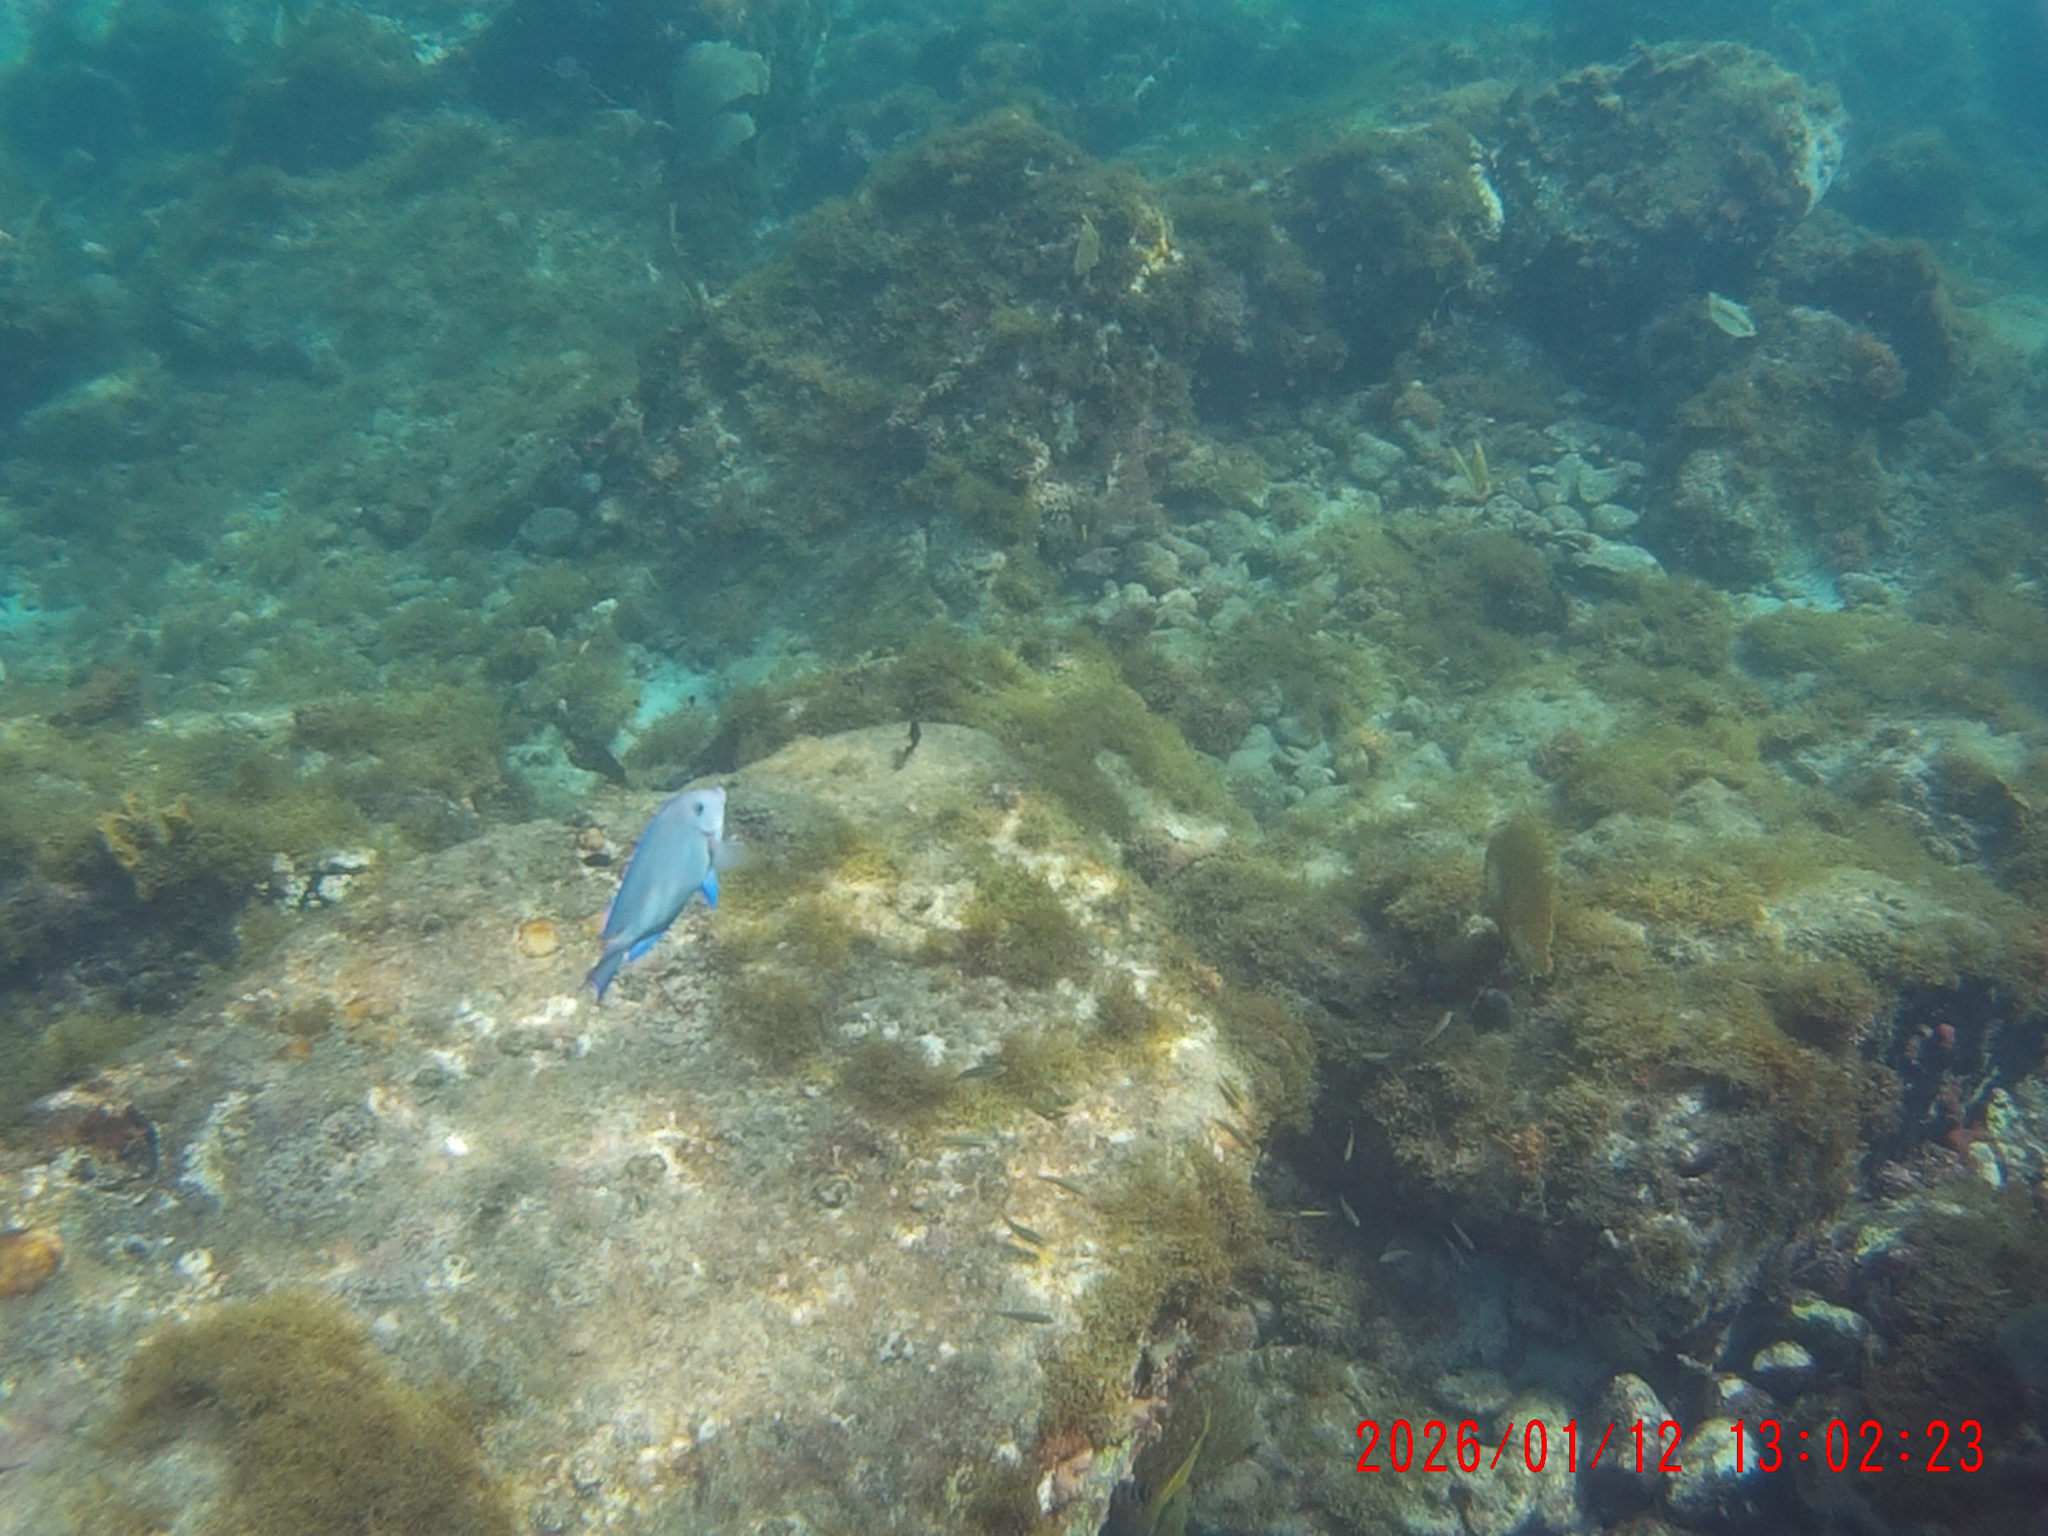
Acanthurus coeruleus (Atlantic Blue Tang)